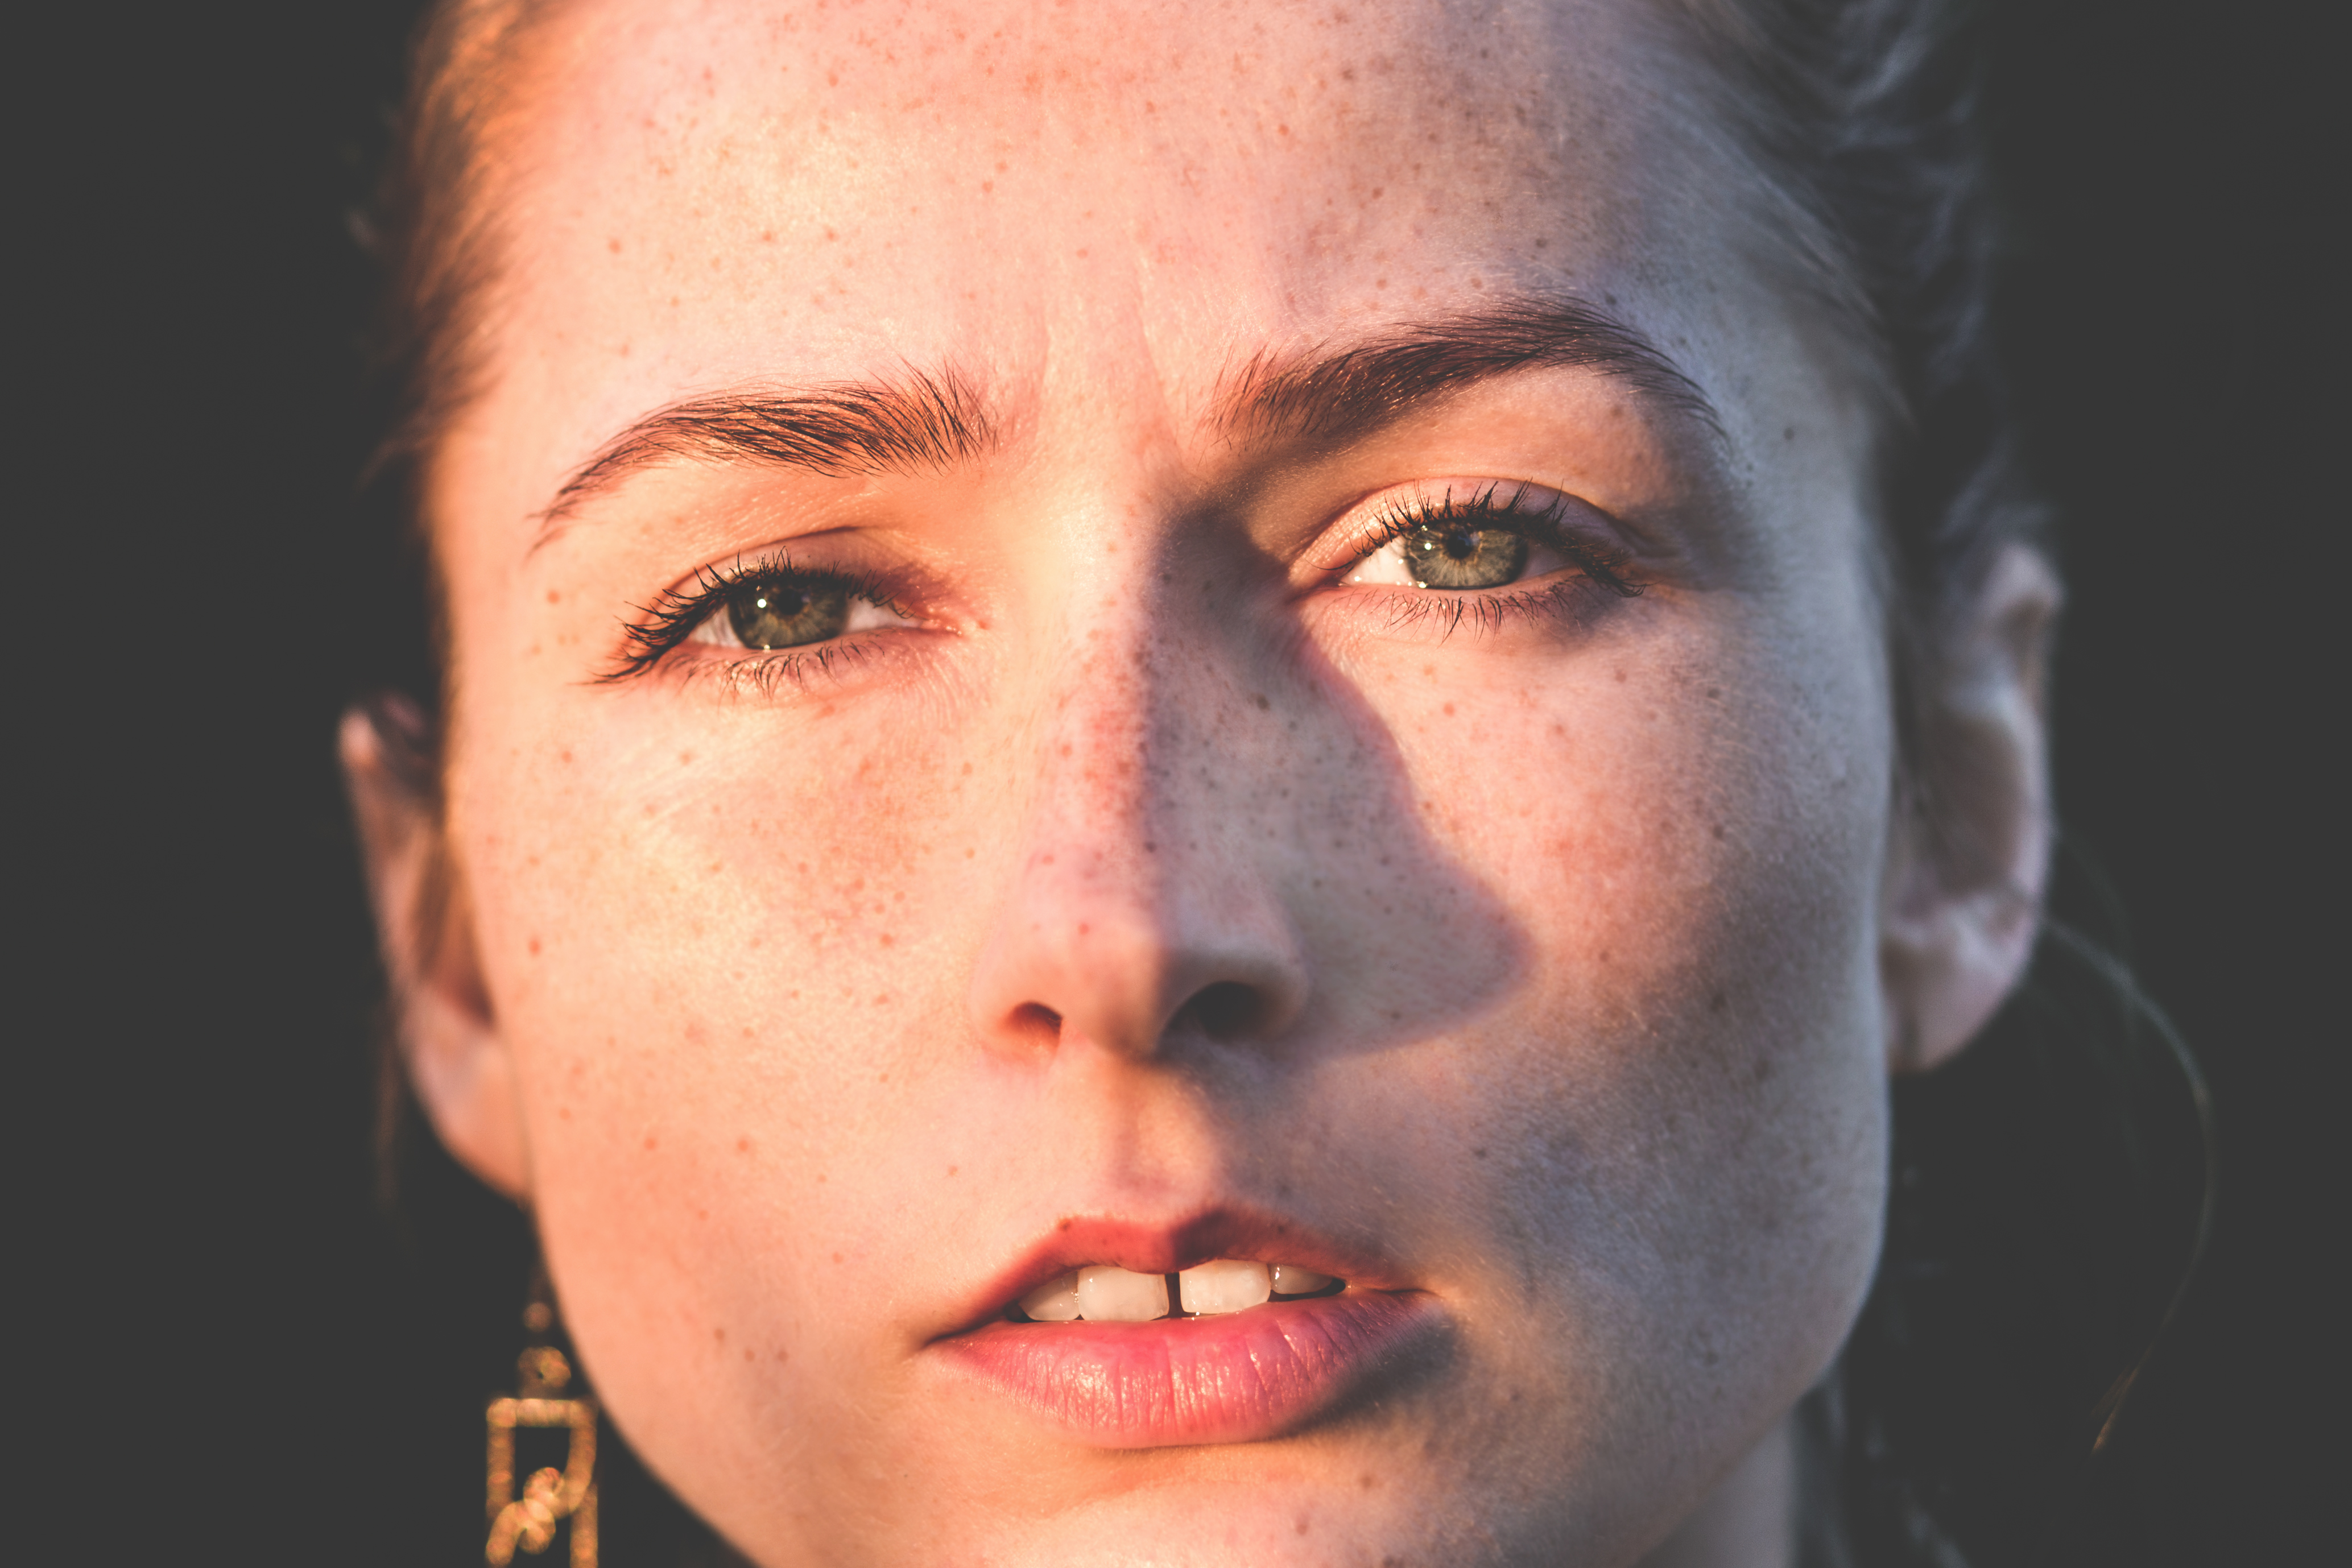
man, person, girl, woman, male, female, portrait, model, young, natural, studio, facial expression, lip, feminine, eyebrow, mouth, close up, human body, face, nose, cheek, eye, head, skin, beauty, expression, organ, adult, serious, forehead, sense, portrait photography, freckled